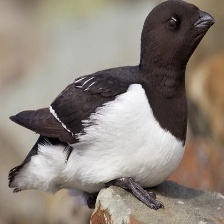
Species: LITTLE AUK
Scientific name: ALLE ALLE